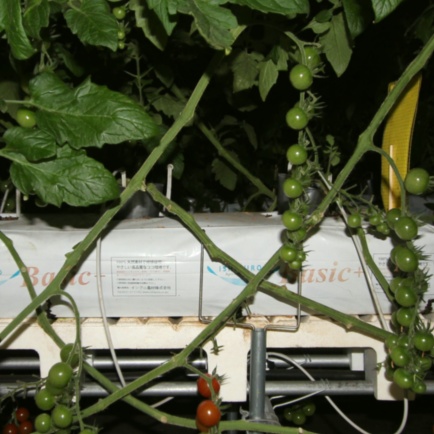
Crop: tomato